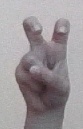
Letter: toot